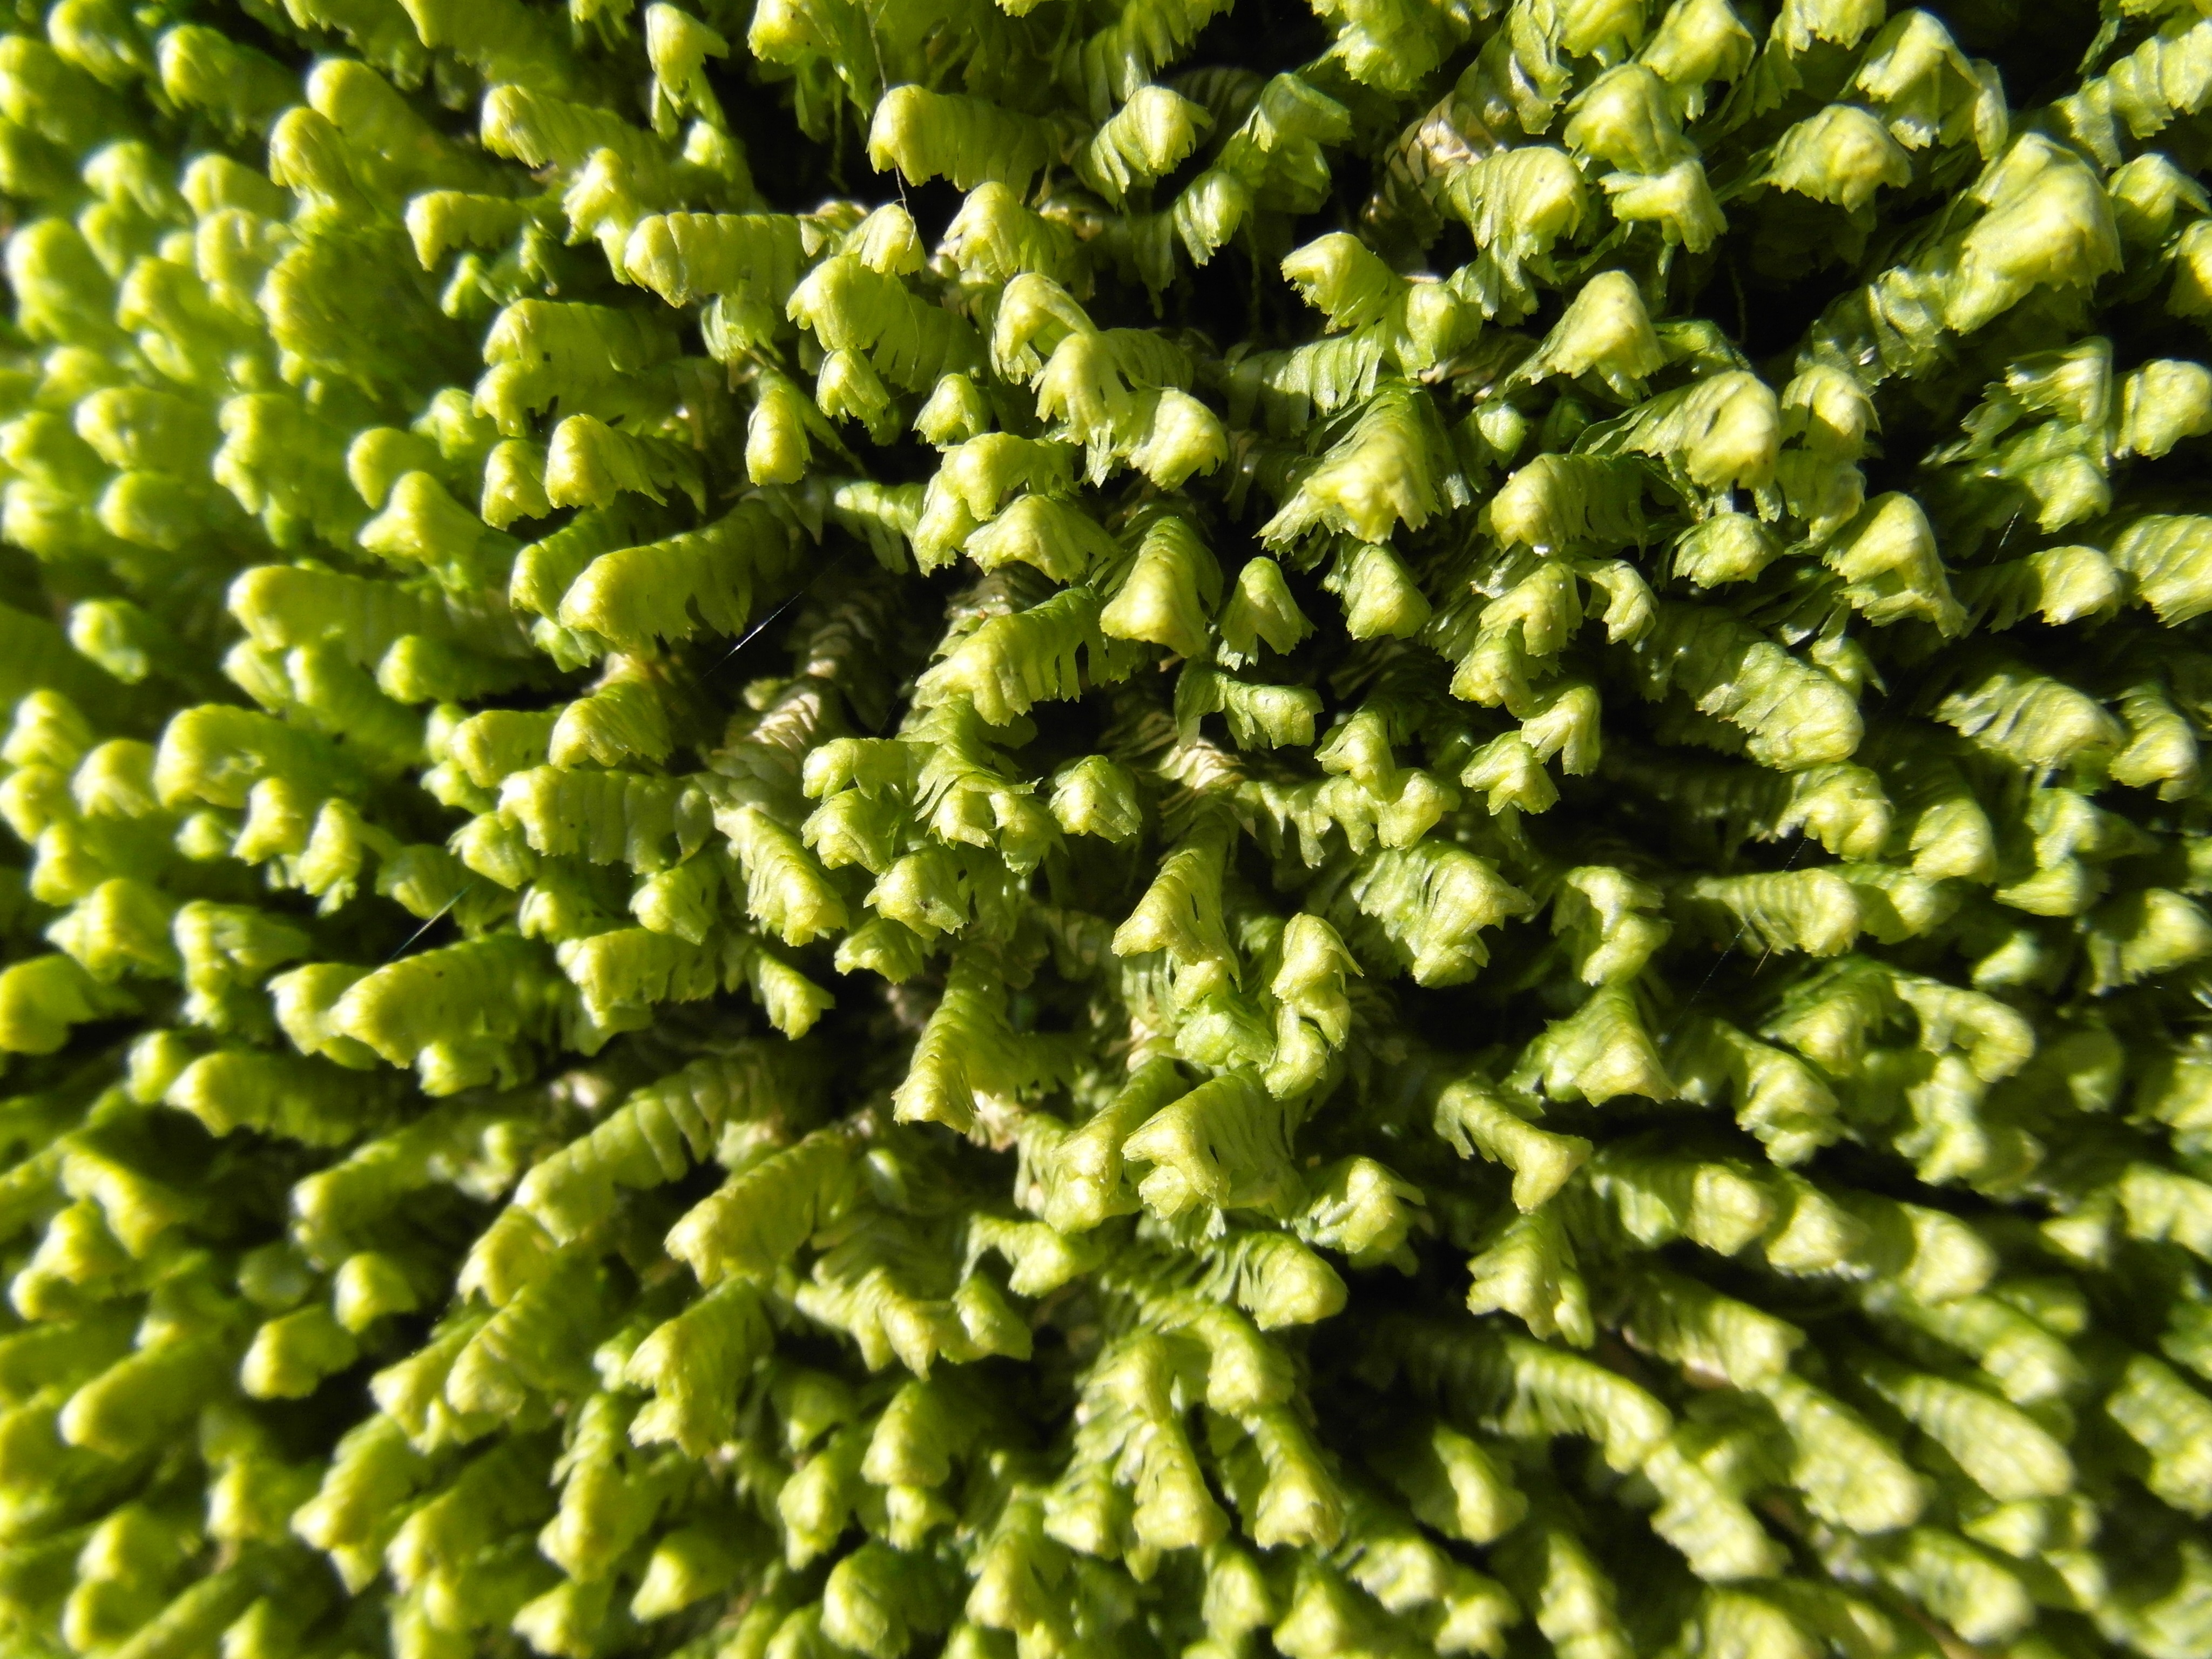
forest, winter, structure, plant, texture, leaf, flower, moss, food, green, produce, botany, aquatic plant, background, algae, macro photography, flowering plant, green algae, land plant